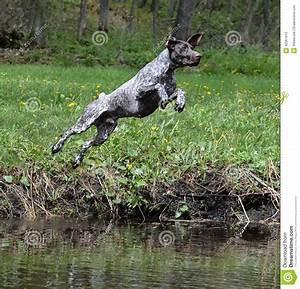
dog